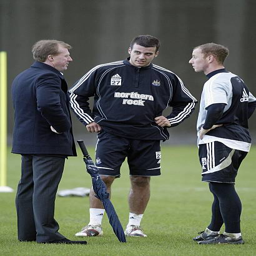
football player talks to football players during a training session .